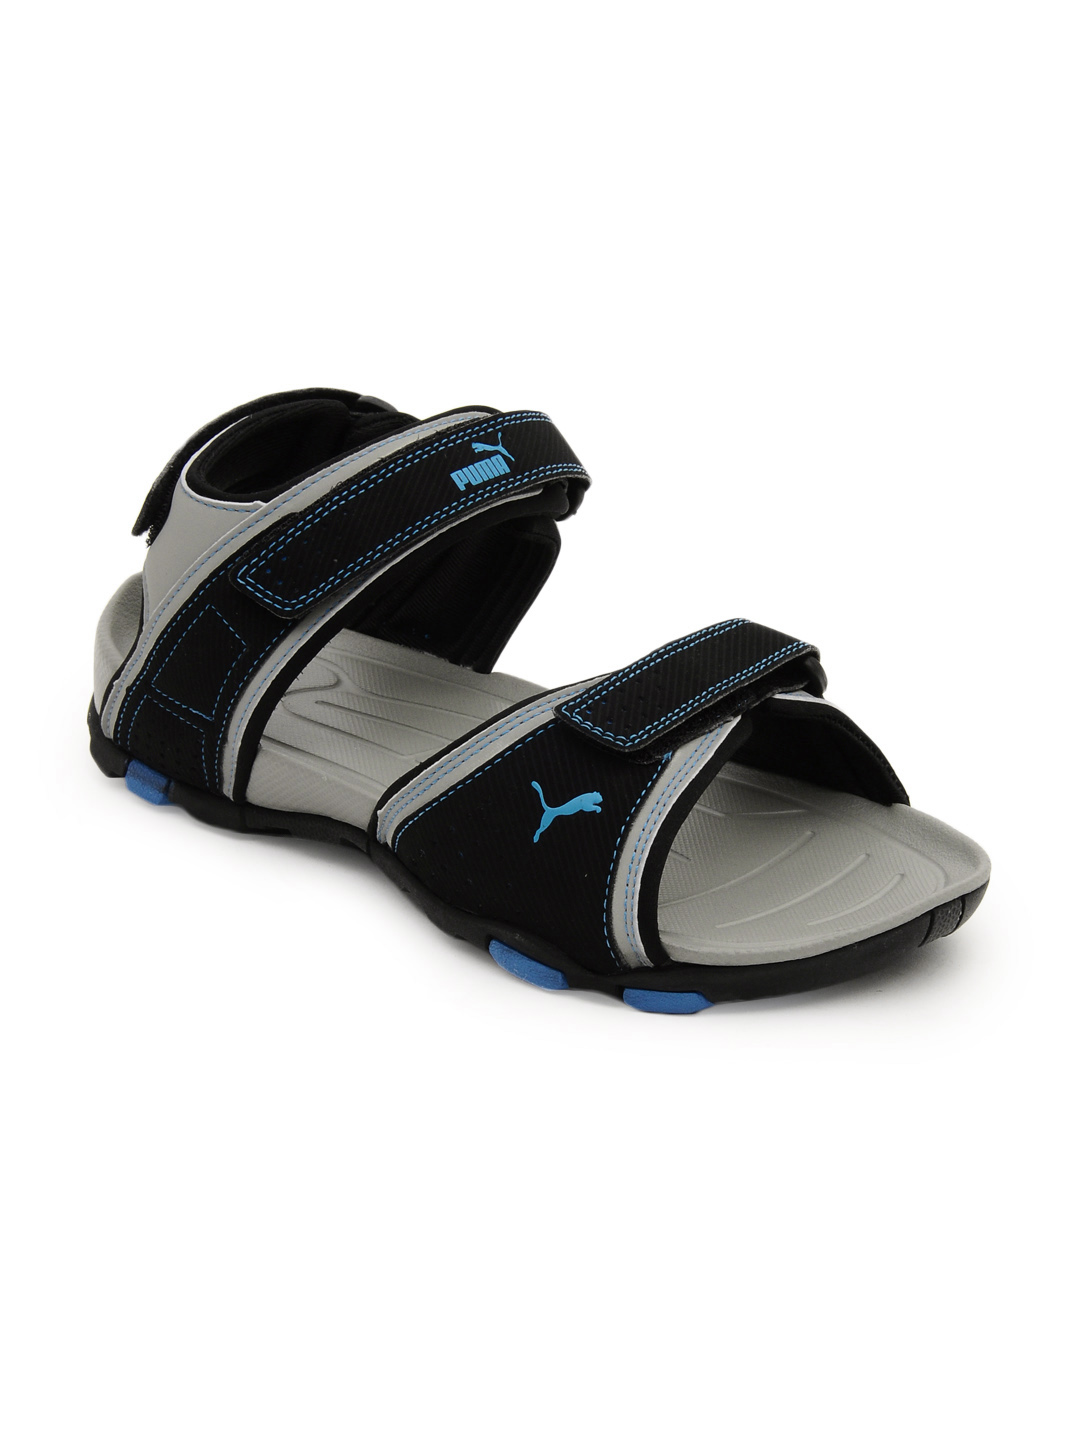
Puma Men Black Helium Sports Sandals
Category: Footwear / Sandal / Sports Sandals
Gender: Men
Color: Black
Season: Winter 2012
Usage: Sports